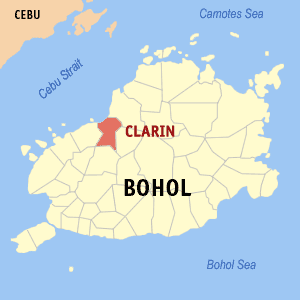
Clarin est une municipalité de la province de Bohol, aux Philippines.